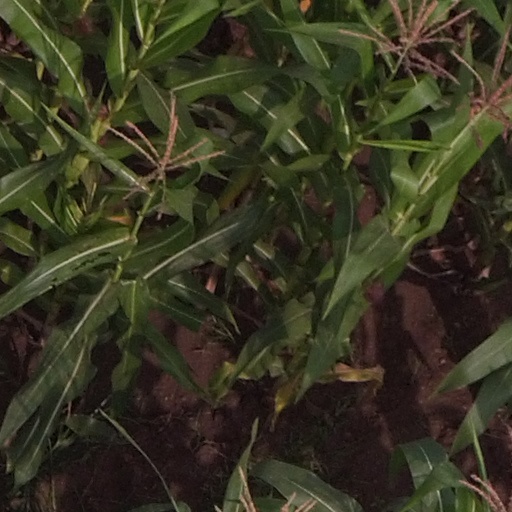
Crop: maize; corn